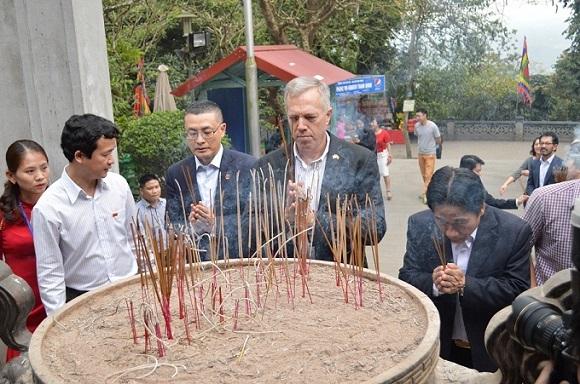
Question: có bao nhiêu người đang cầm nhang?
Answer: có ba người đang cầm nhang